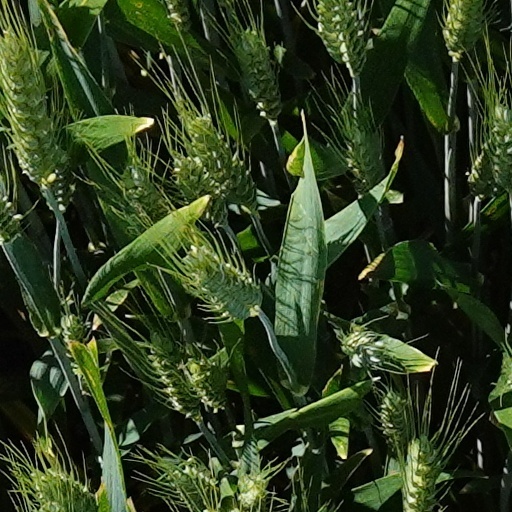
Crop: wheat